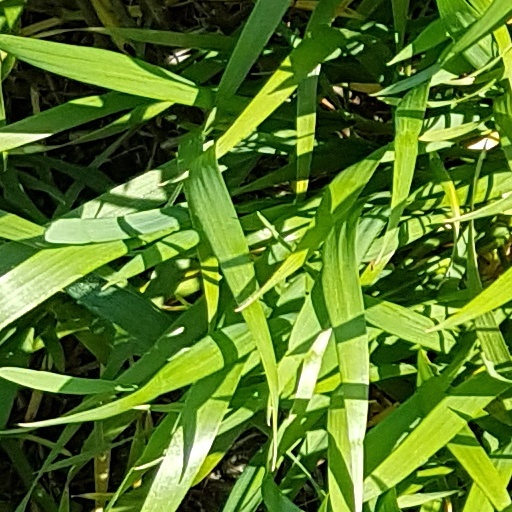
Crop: wheat